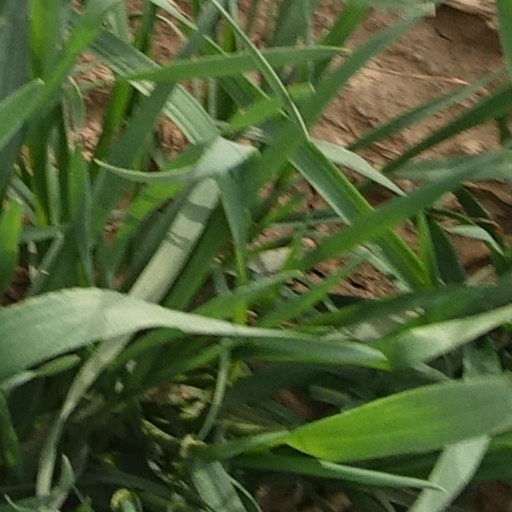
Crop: wheat